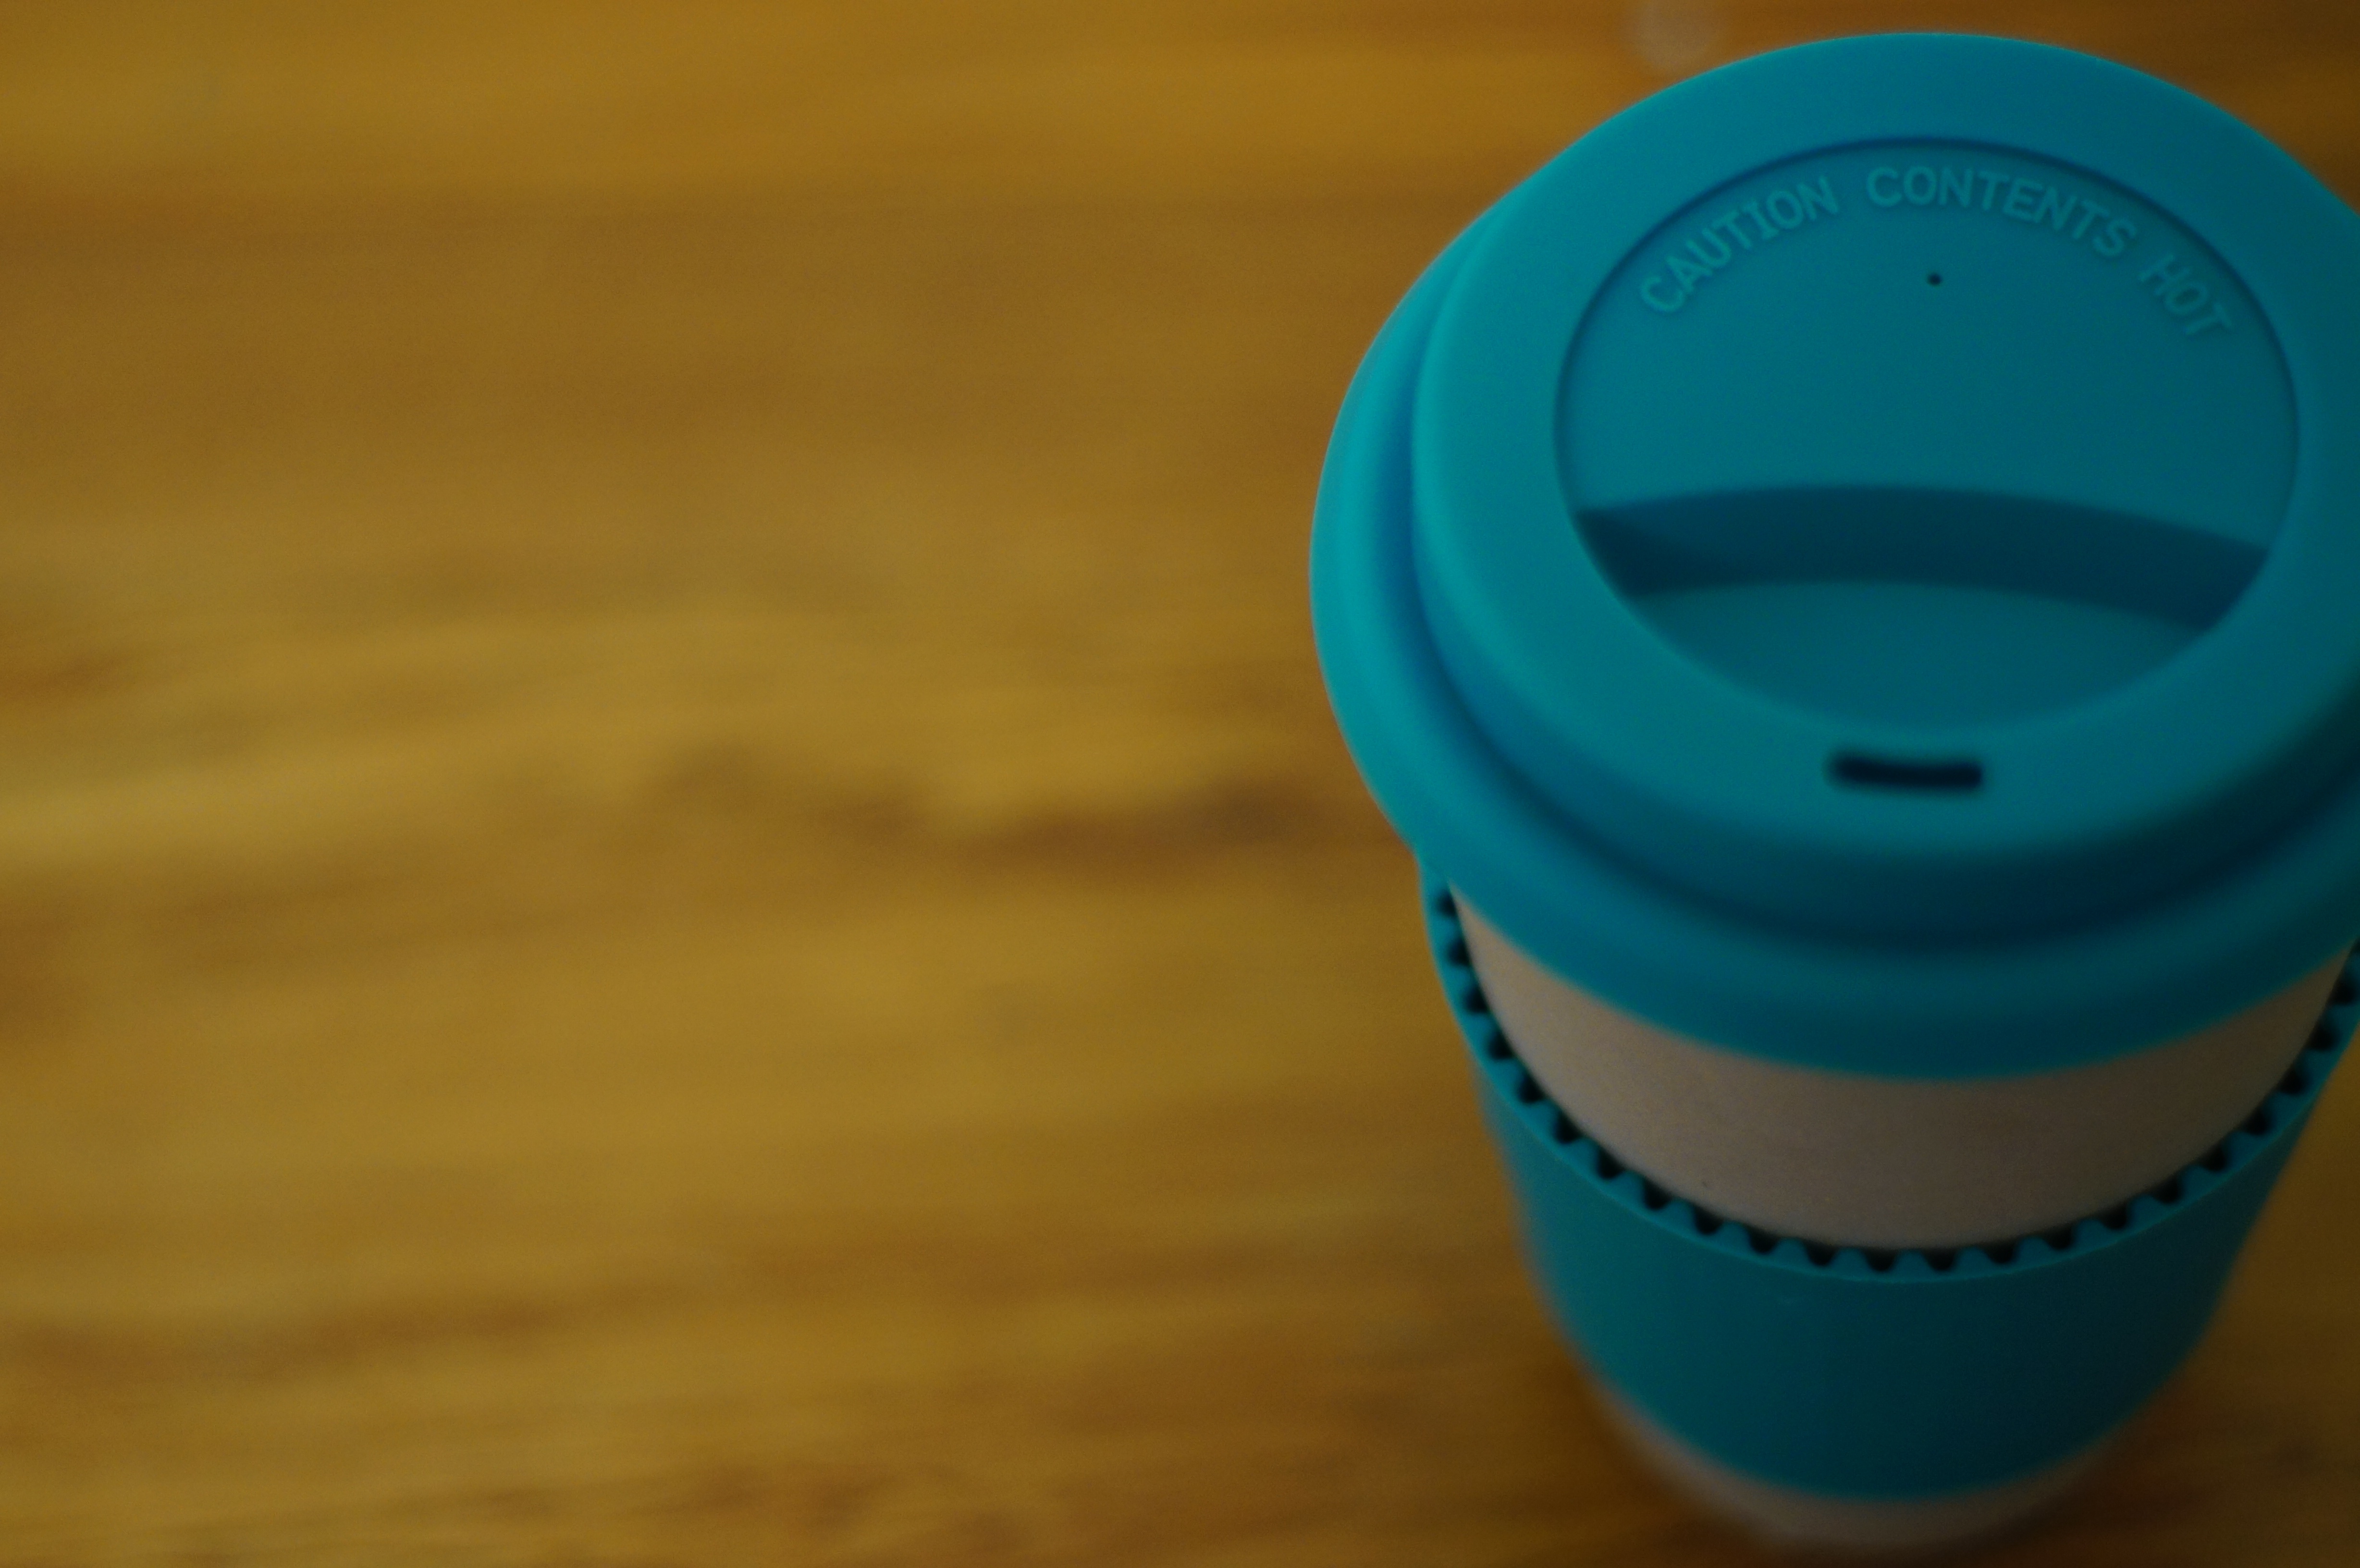
color, blue, lighting, circle, shape